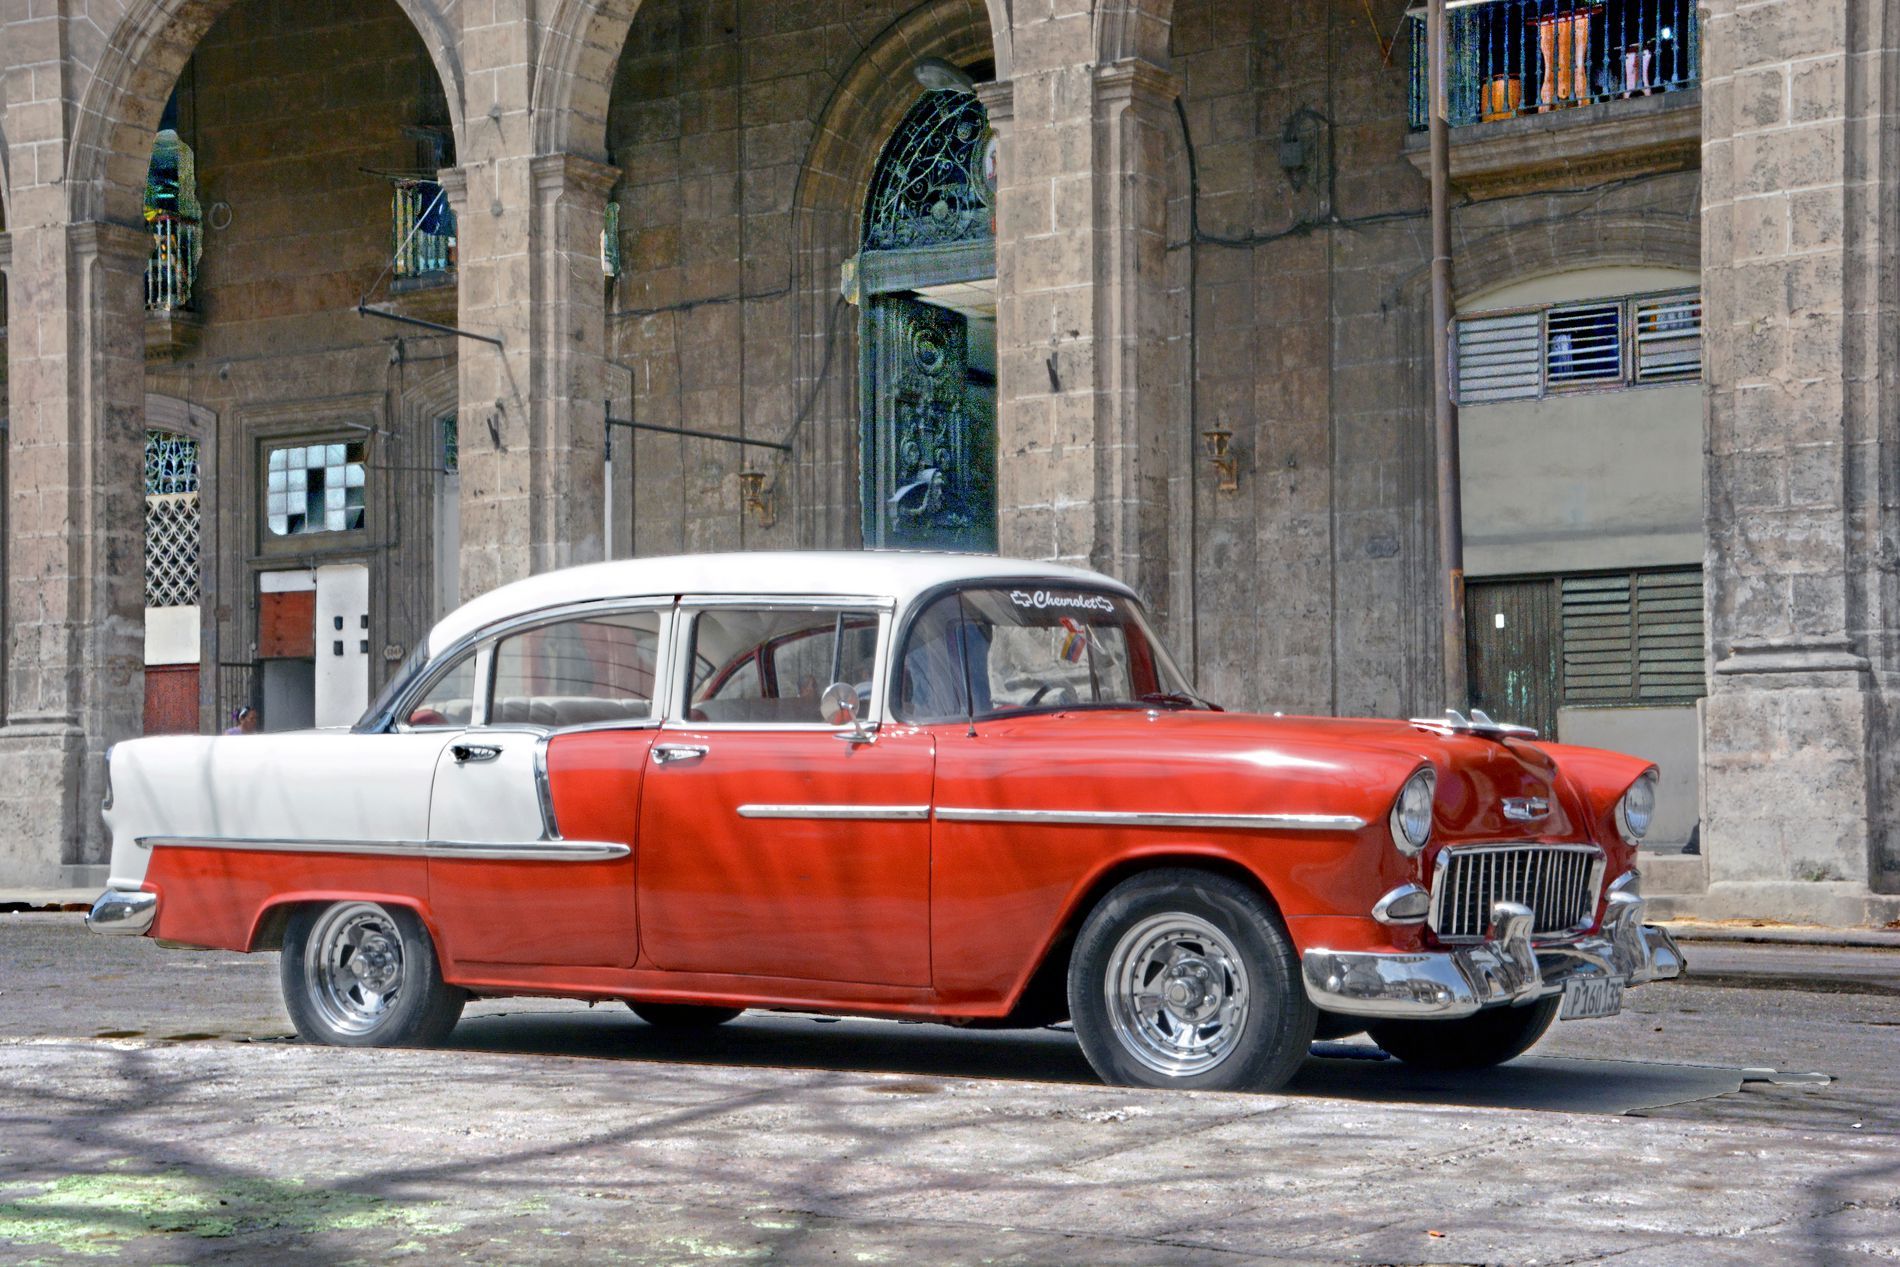
classic Chevrolet
A classic two-tone red and white Chevrolet sedan is parked on a street in front of an old stone building with large archways.
Eye-level medium shot showcasing a classic Chevrolet, painted red and white with chrome details, parked curbside. Behind it stands a weathered stone building featuring prominent archways and architectural details, suggesting an old city setting.
Labels: Car, Transportation, Vehicle, Person, Machine, Wheel, Alloy Wheel, Car Wheel, Spoke, Tire, Antique Car, vintage car, Building, street
Camera: NIKON CORPORATION NIKON D7100
Lens: TAMRON AF 18-270mm F3.5-6.3 Di II VC PZD B008N, Tamron AF 18-270mm f/3.5-6.3 Di II VC PZD (B008)
Aperture: F29
Exposure: 1/125 sec
ISO: 640
Focal length: 38.0 mm